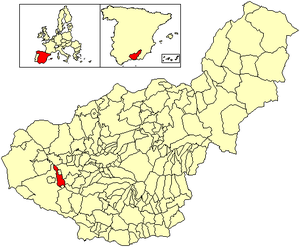
Cacín est une municipalité située dans le nord de la comarque de Alhama dans la province de Grenade en Espagne.